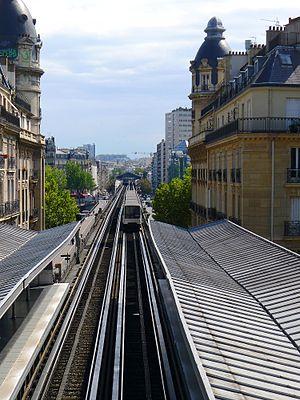
Station de métro Passy (ligne 6) - Paris XVI
Le métro de Paris est l'un des systèmes de transport en commun desservant la ville de Paris et son agglomération. Exploité par la Régie autonome des transports parisiens, il comporte seize lignes, essentiellement souterraines, totalisant près de 220 kilomètres. Devenu l'un des symboles de Paris, il se caractérise par la densité de son réseau au cœur de la ville et par son style architectural homogène influencé par l'Art nouveau.
Cet article constitue la liste des stations du métro de Paris ayant une configuration particulière, en considérant qu'une station classique est souterraine, a des quais dont la longueur correspond à celle des rames en circulation et possède deux quais encadrant deux voies, le tout sous un plafond voûté. Ces critères sont globaux ; si une particularité est propre à une ligne mais se retrouve dans toutes ses stations, celles-ci peuvent être considérées comme classique, avec mention de ladite particularité. Ne sont en revanche pas prises en compte les particularités dans la décoration, recensées dans l'article « Aménagement des stations du métro de Paris ».